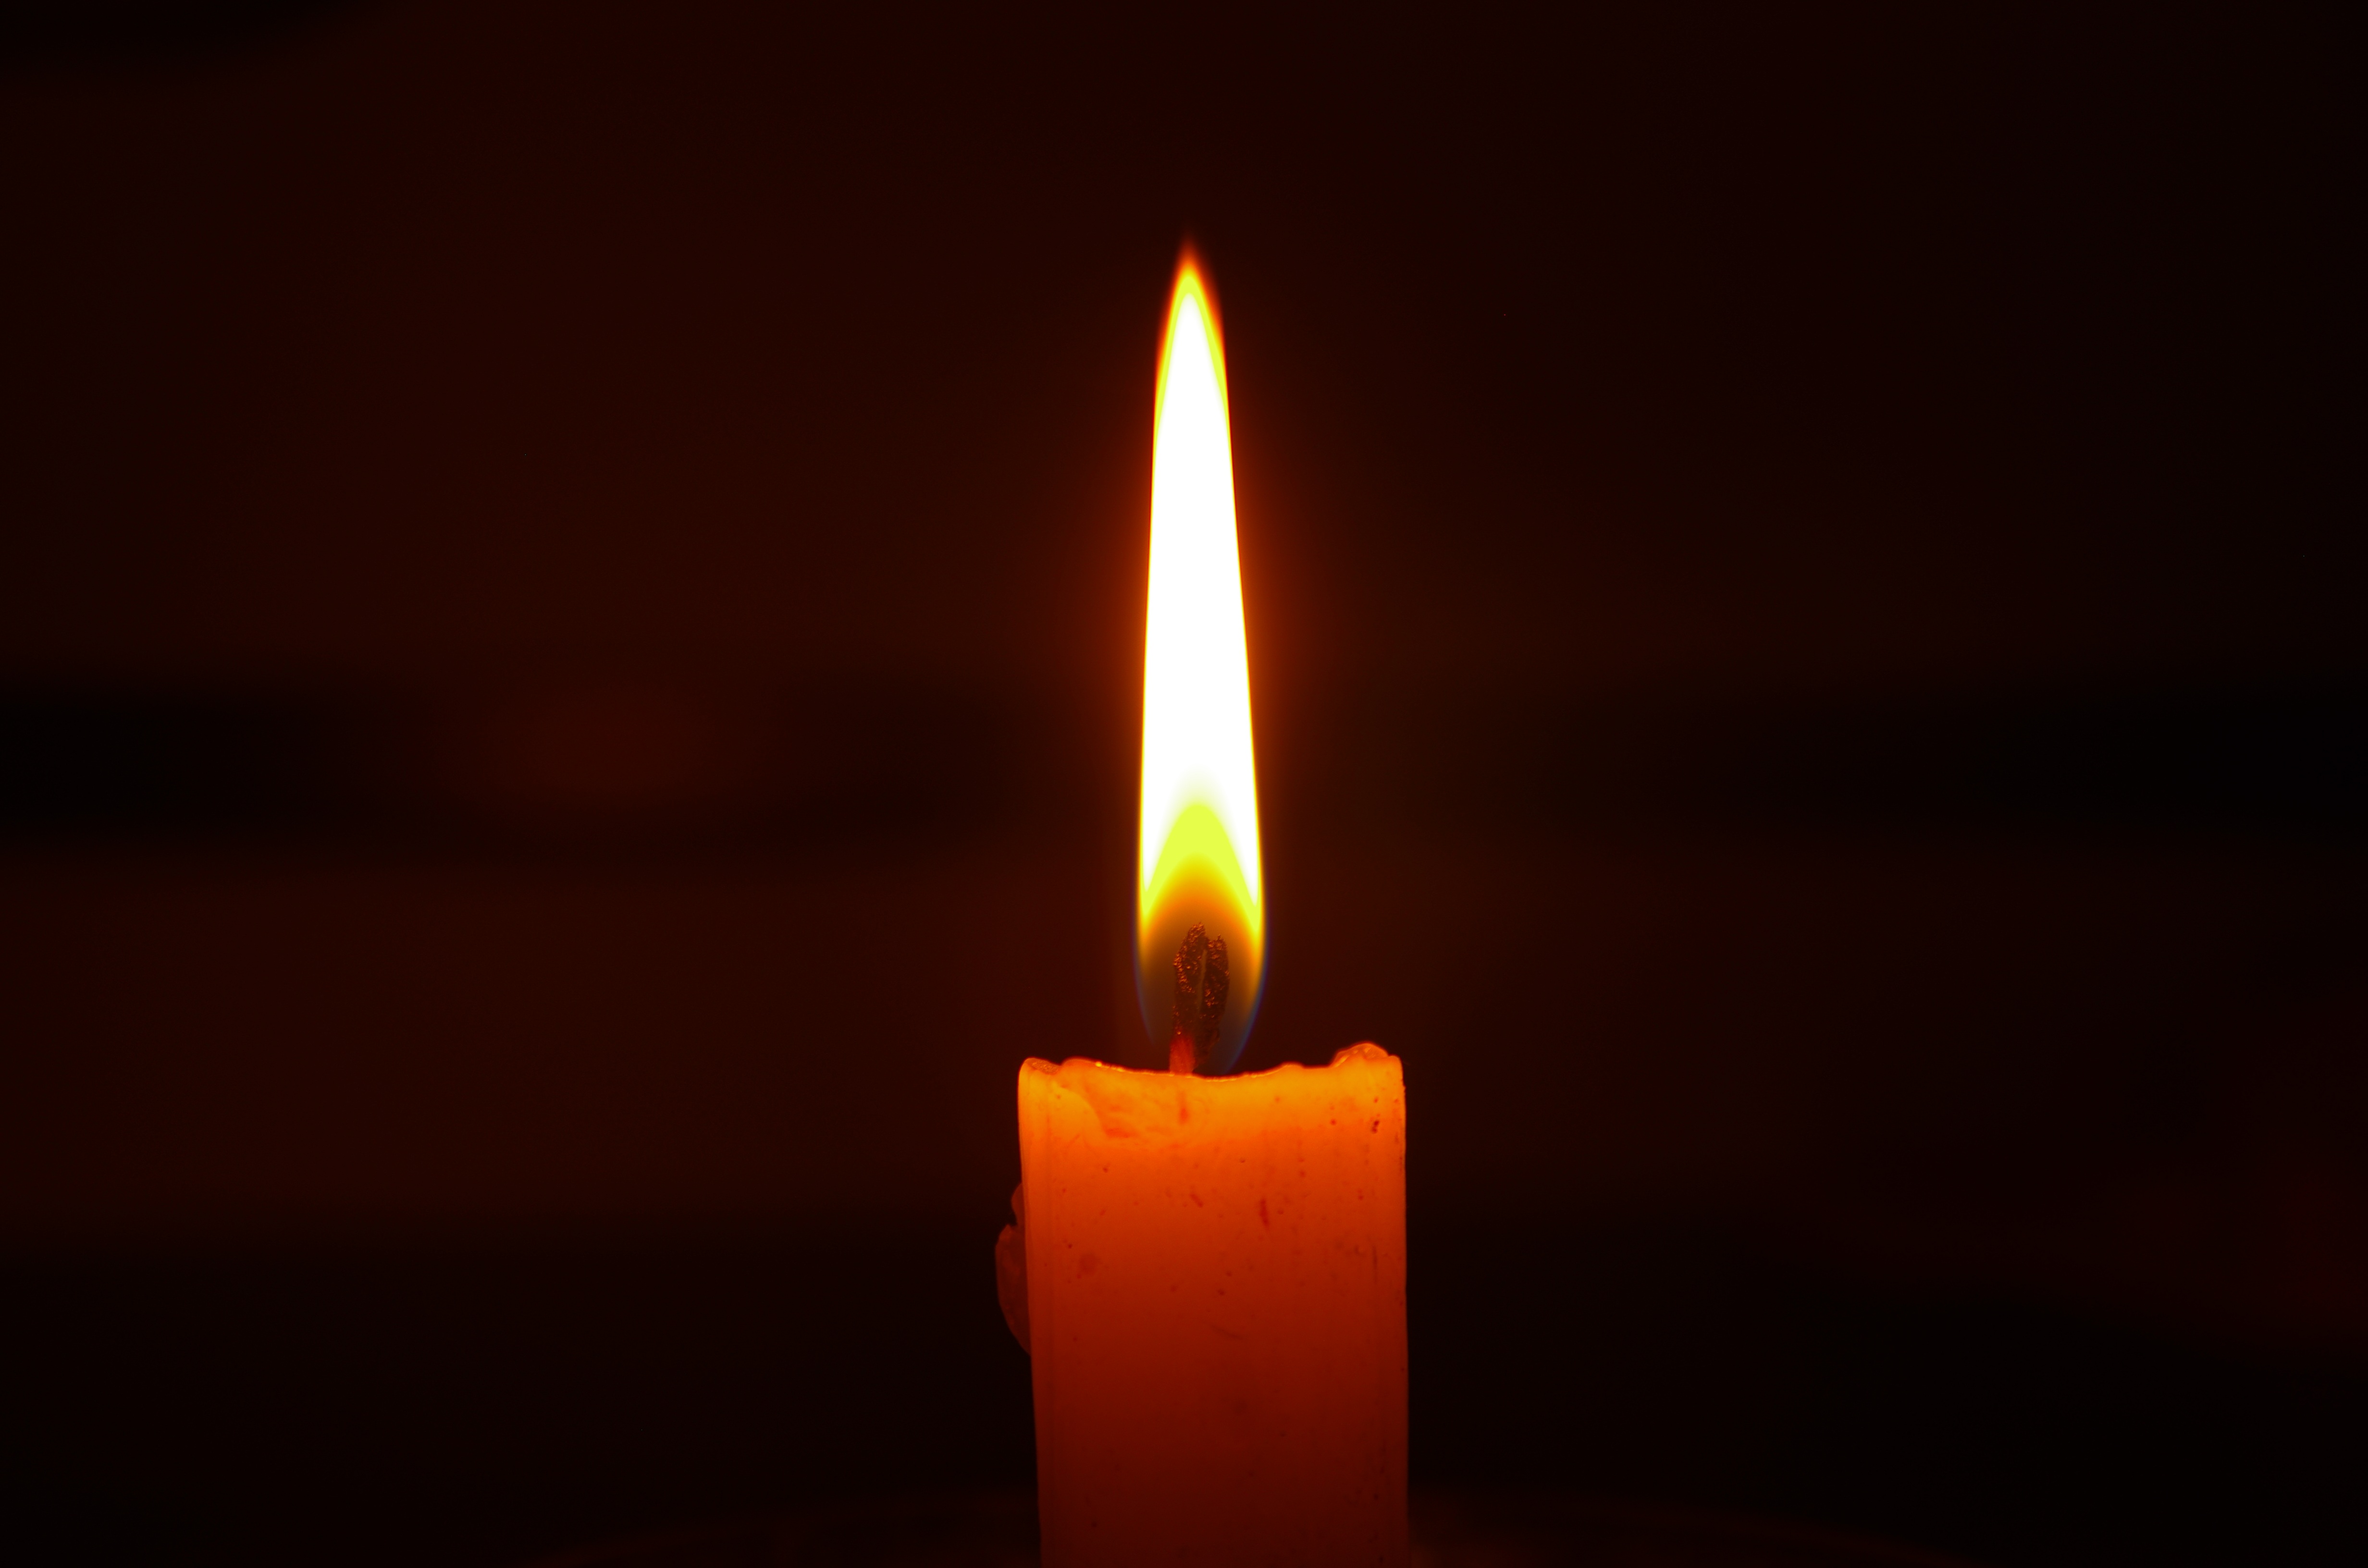
light, flame, fire, darkness, candle, lighting, ali, in the dark